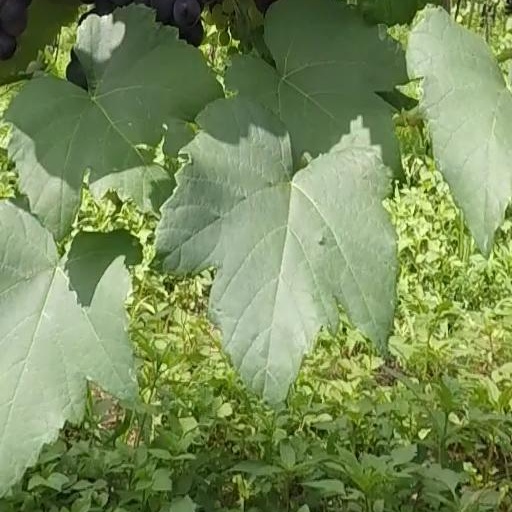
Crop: grape